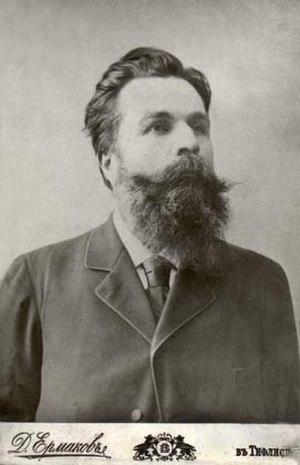
Dimitri Ivanovitch Ermakov, né en 1845 à Tiflis dans l'Empire russe et mort dans la même ville en 1916, possiblement le 10 novembre, est un photographe russe, notamment connu pour ses photographies des paysages, monuments et populations du Caucase.